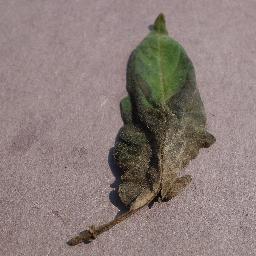
Label: Tomato___Late_blight